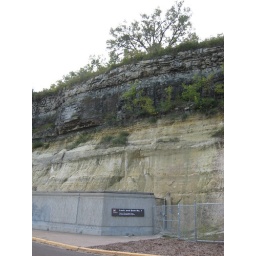
Photos taken walking the Mississippi River from Lake Street bridge to Lock &amp;amp; Dam 1 in Minneapolis.